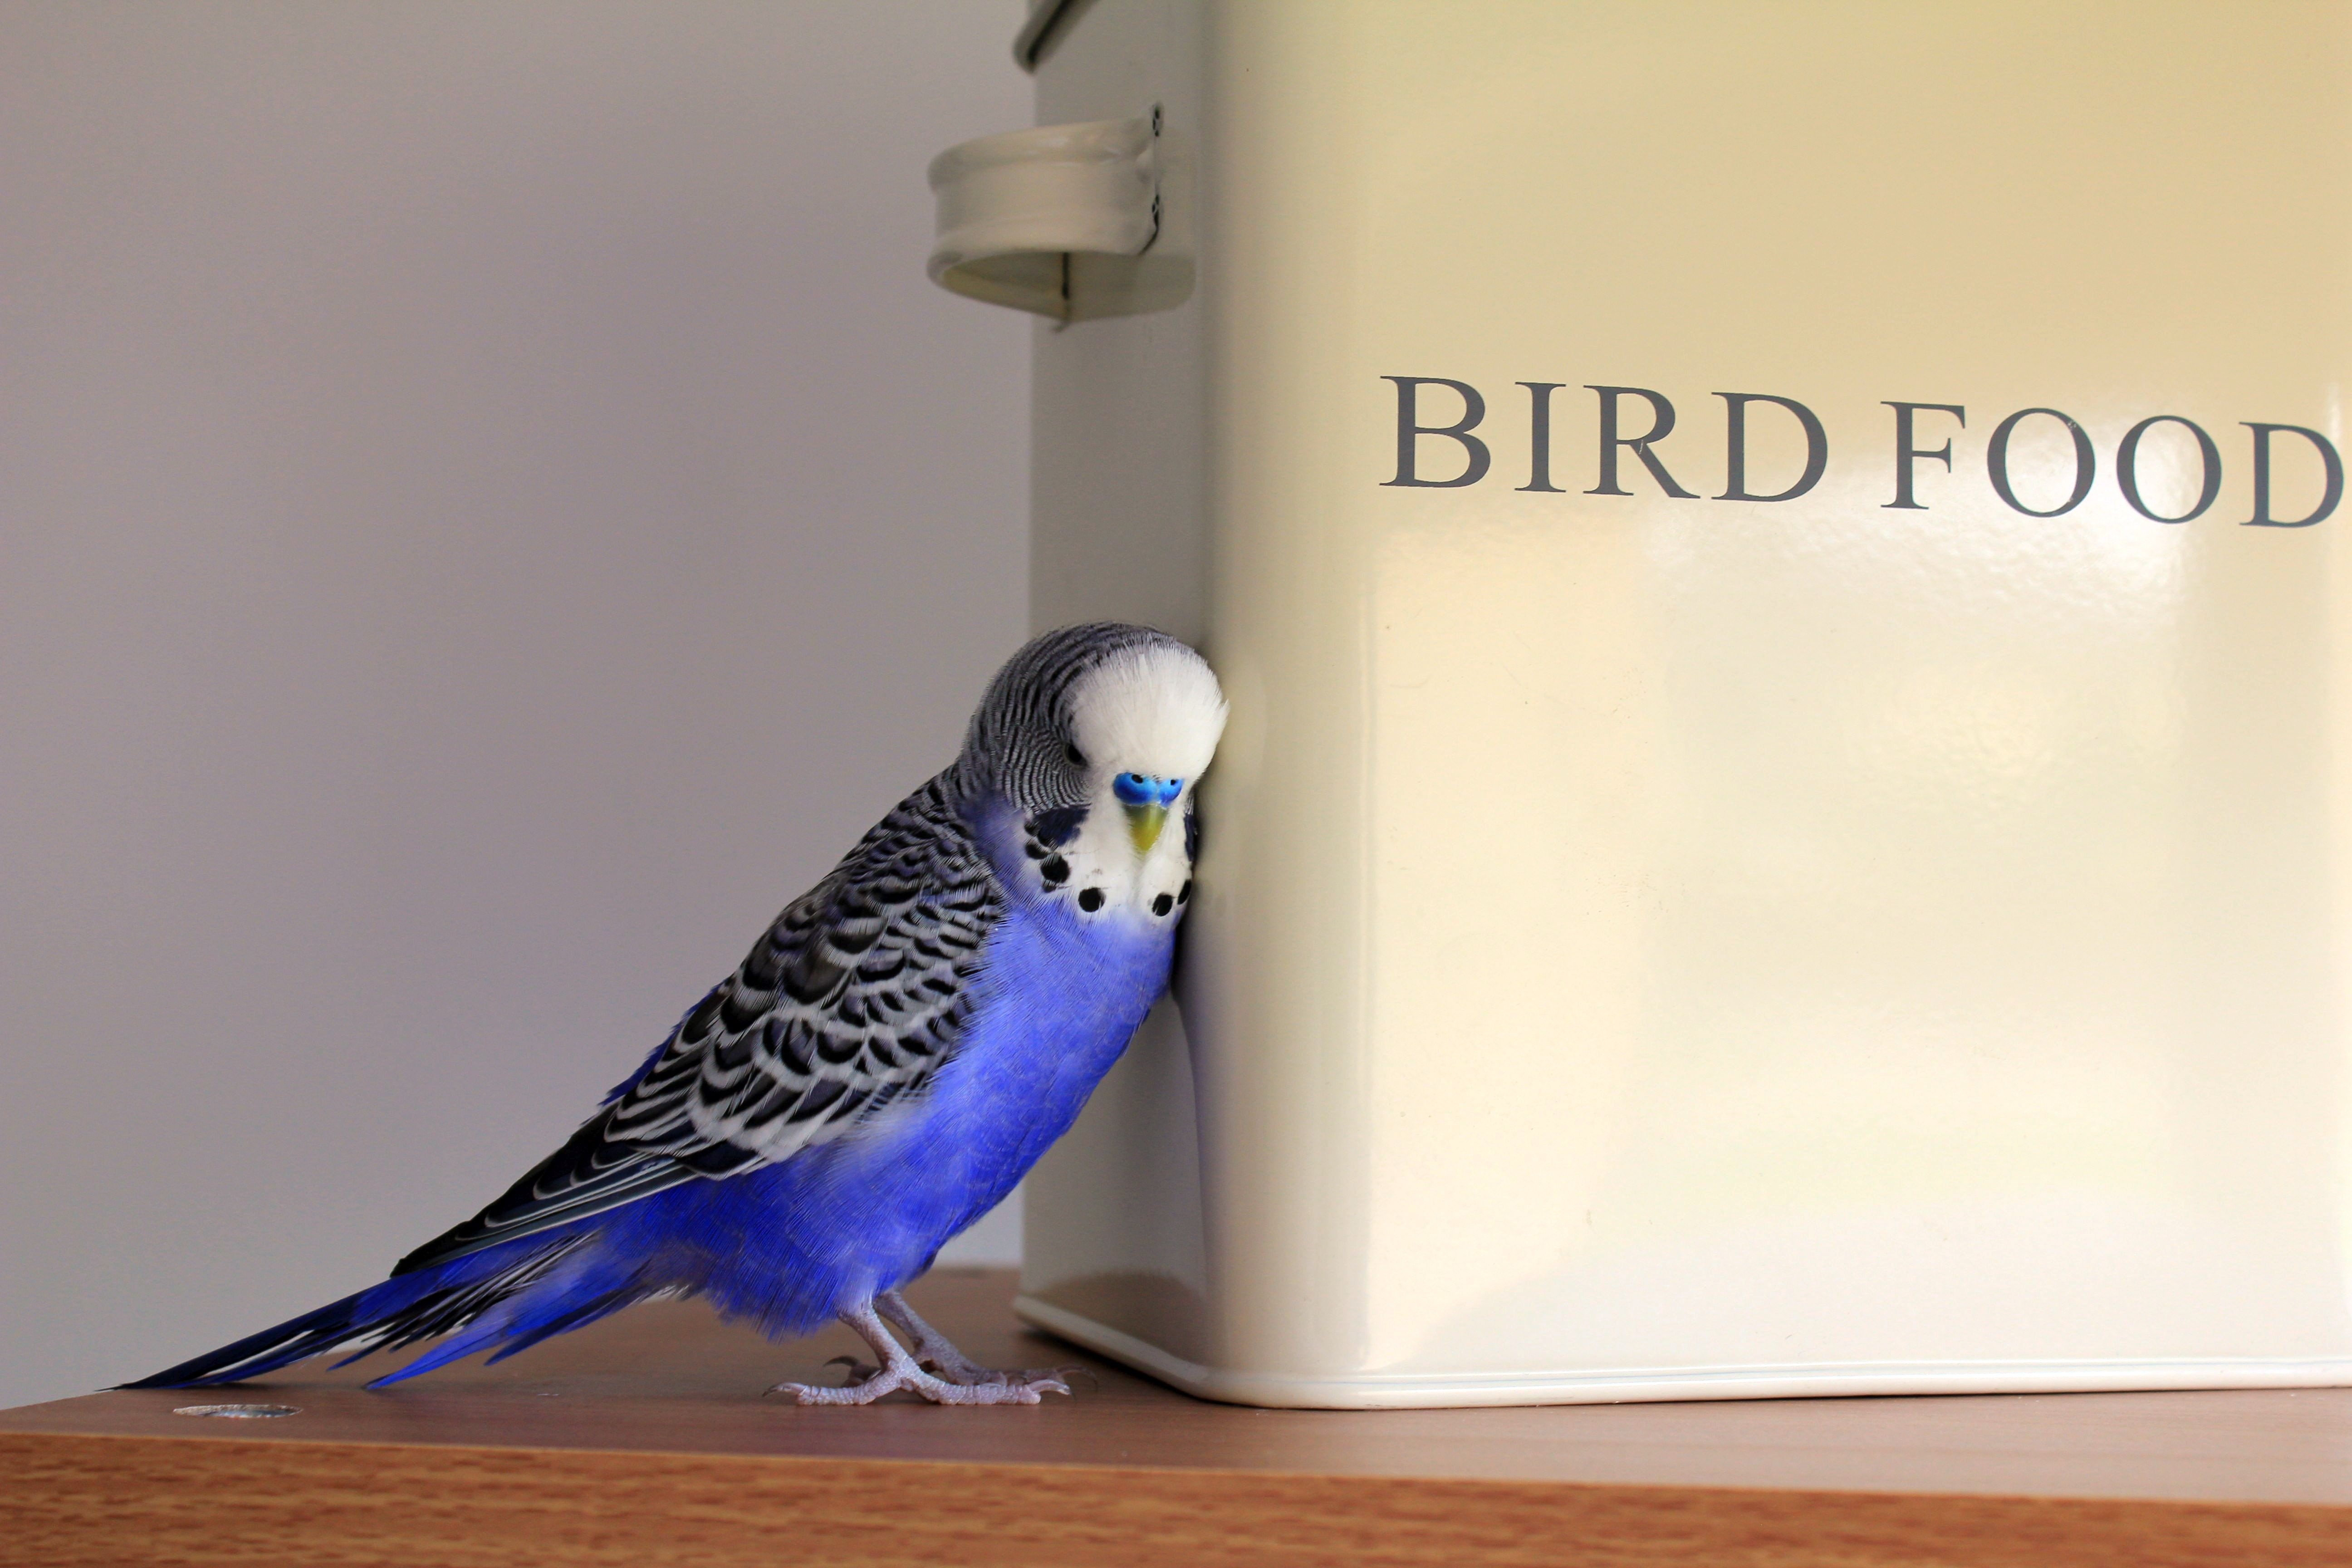
bird, wing, seed, male, feed, pet, food, beak, blue, feather, plumage, storage, budgerigar, australian, tweet, container, vertebrate, parrot, parakeet, budgie, tin, chirp, common pet parakeet